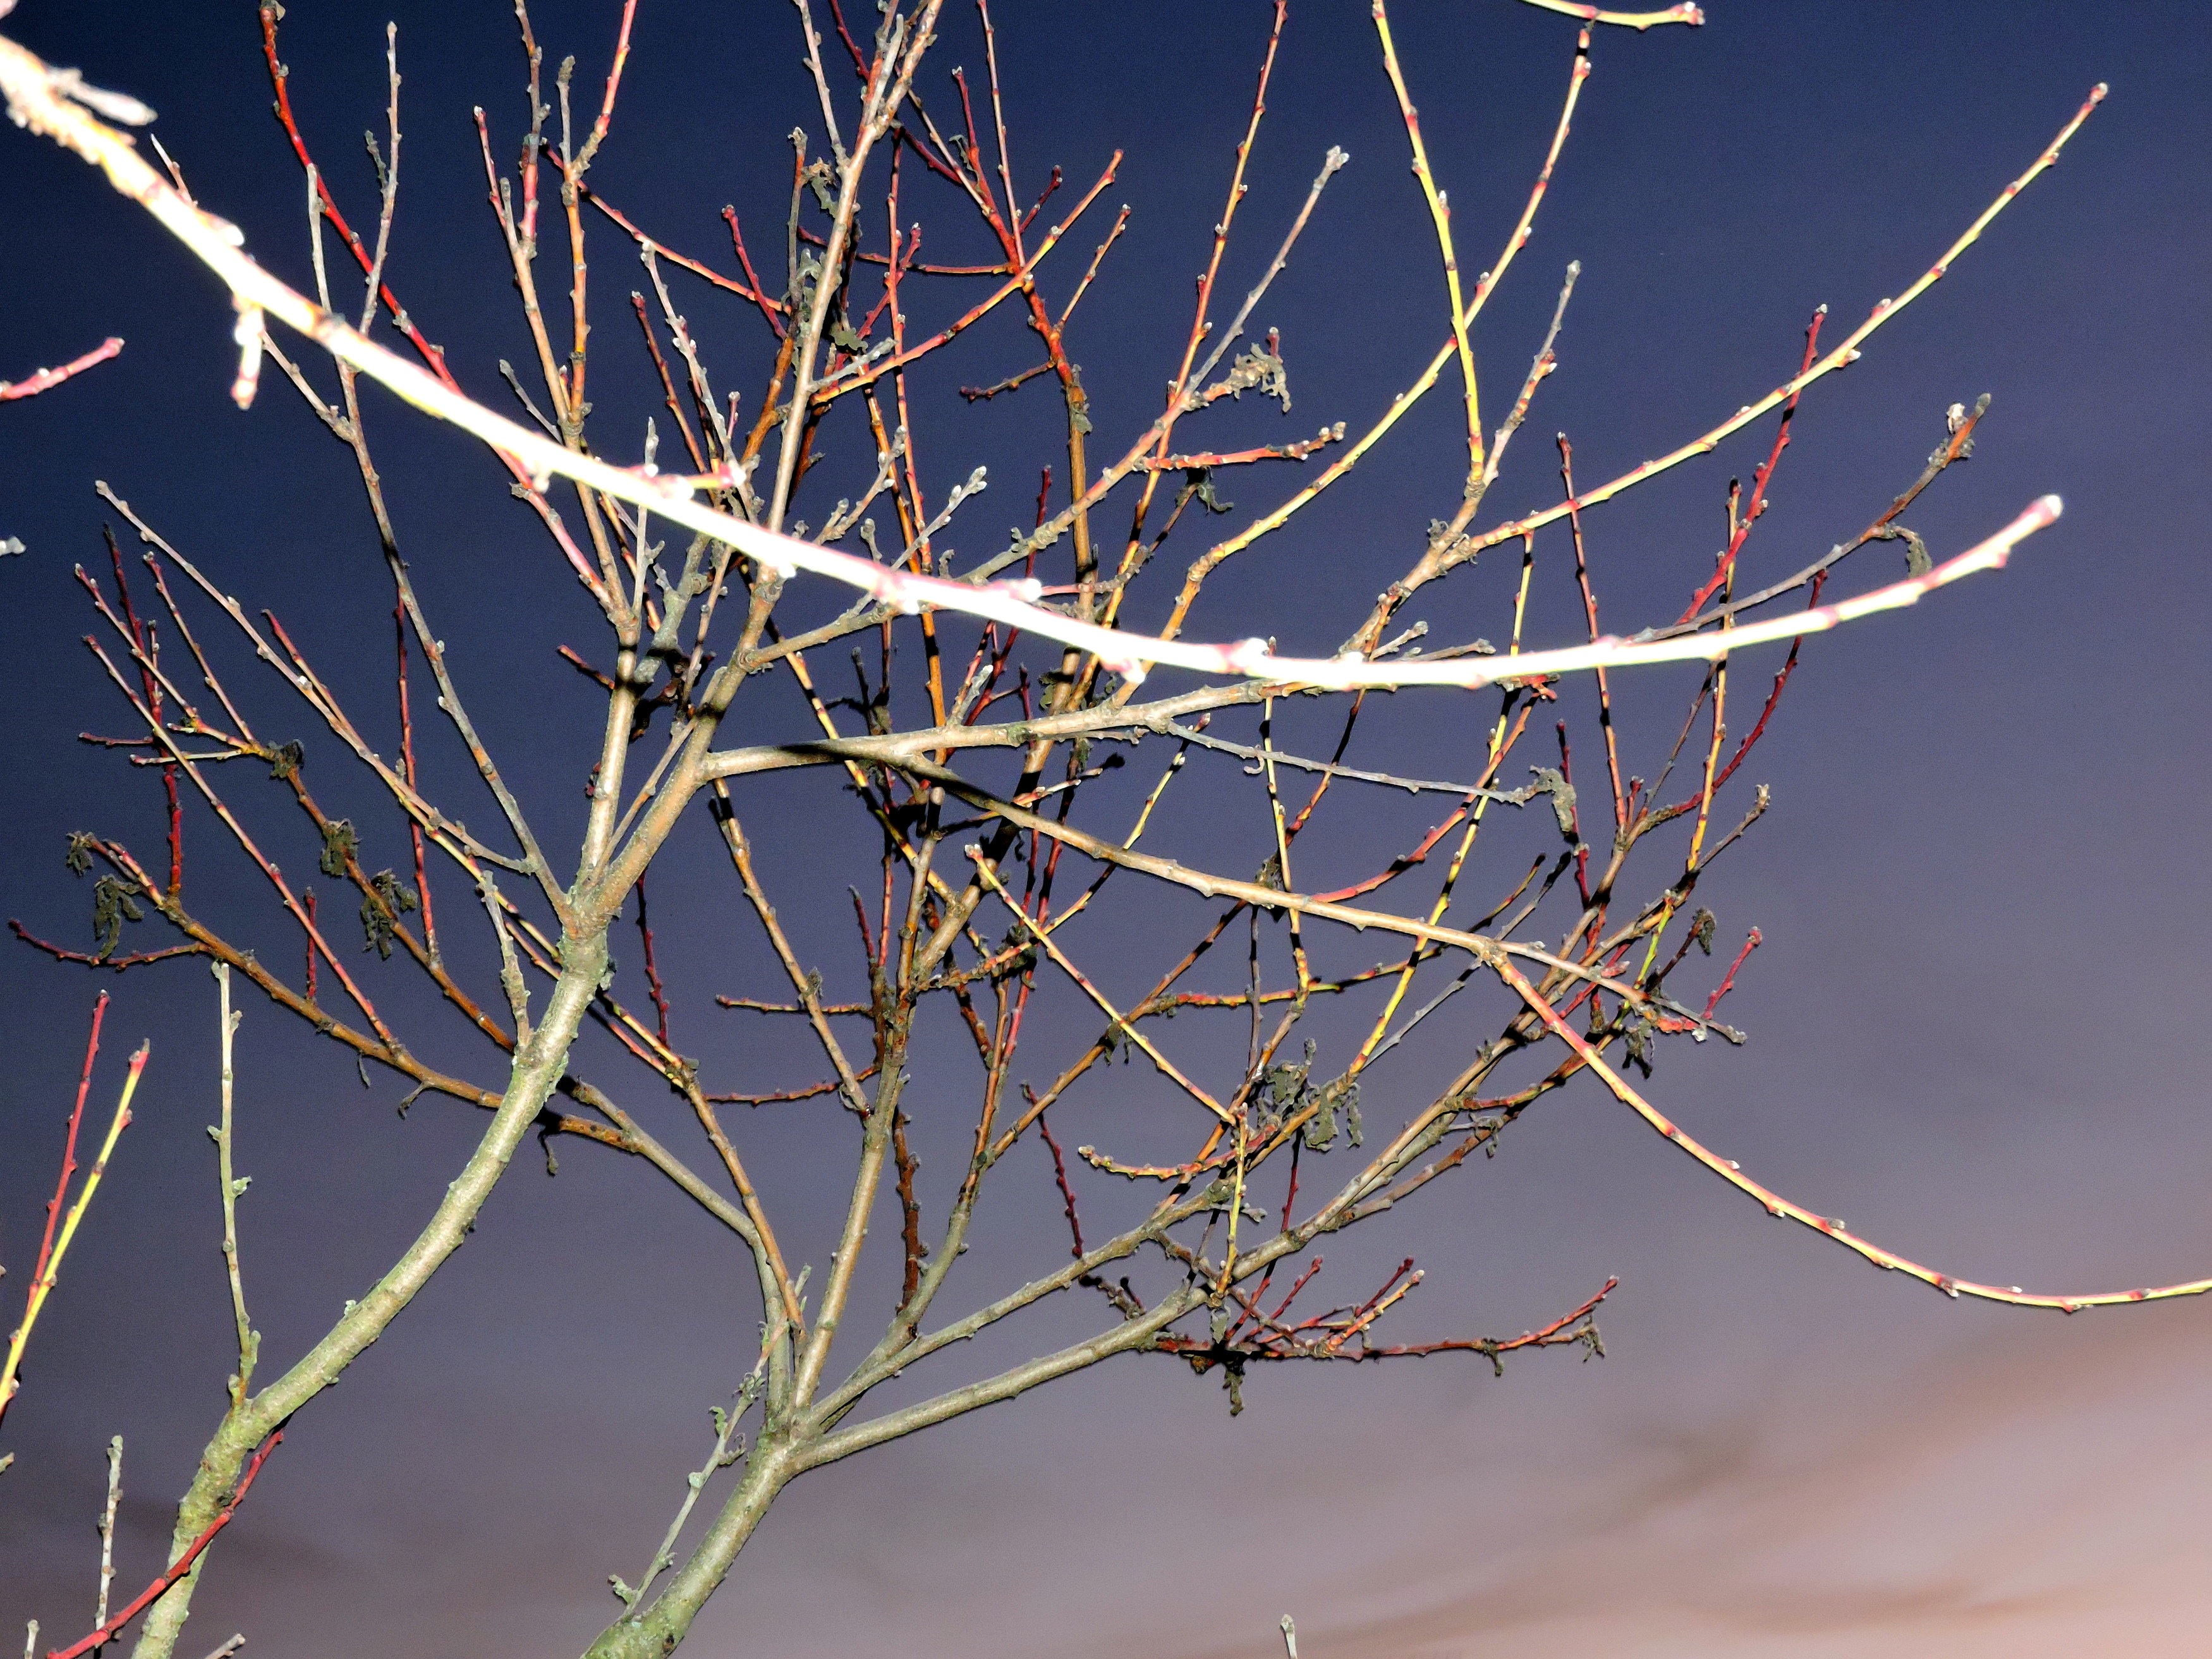
tree, nature, grass, branch, winter, plant, leaf, flower, frost, reflection, flora, twig, macro photography, plant stem, woody plant, thorns spines and prickles